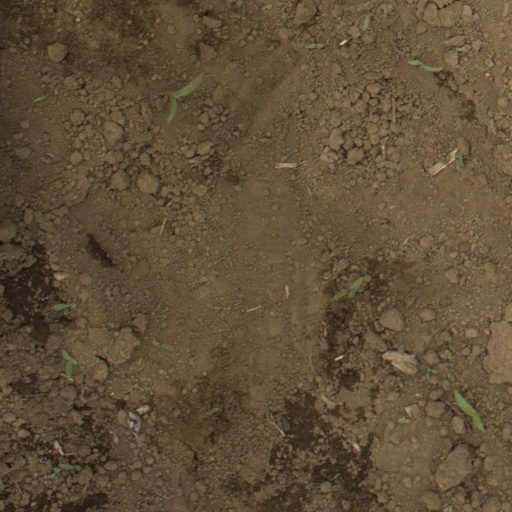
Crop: Jerusalem artichoke